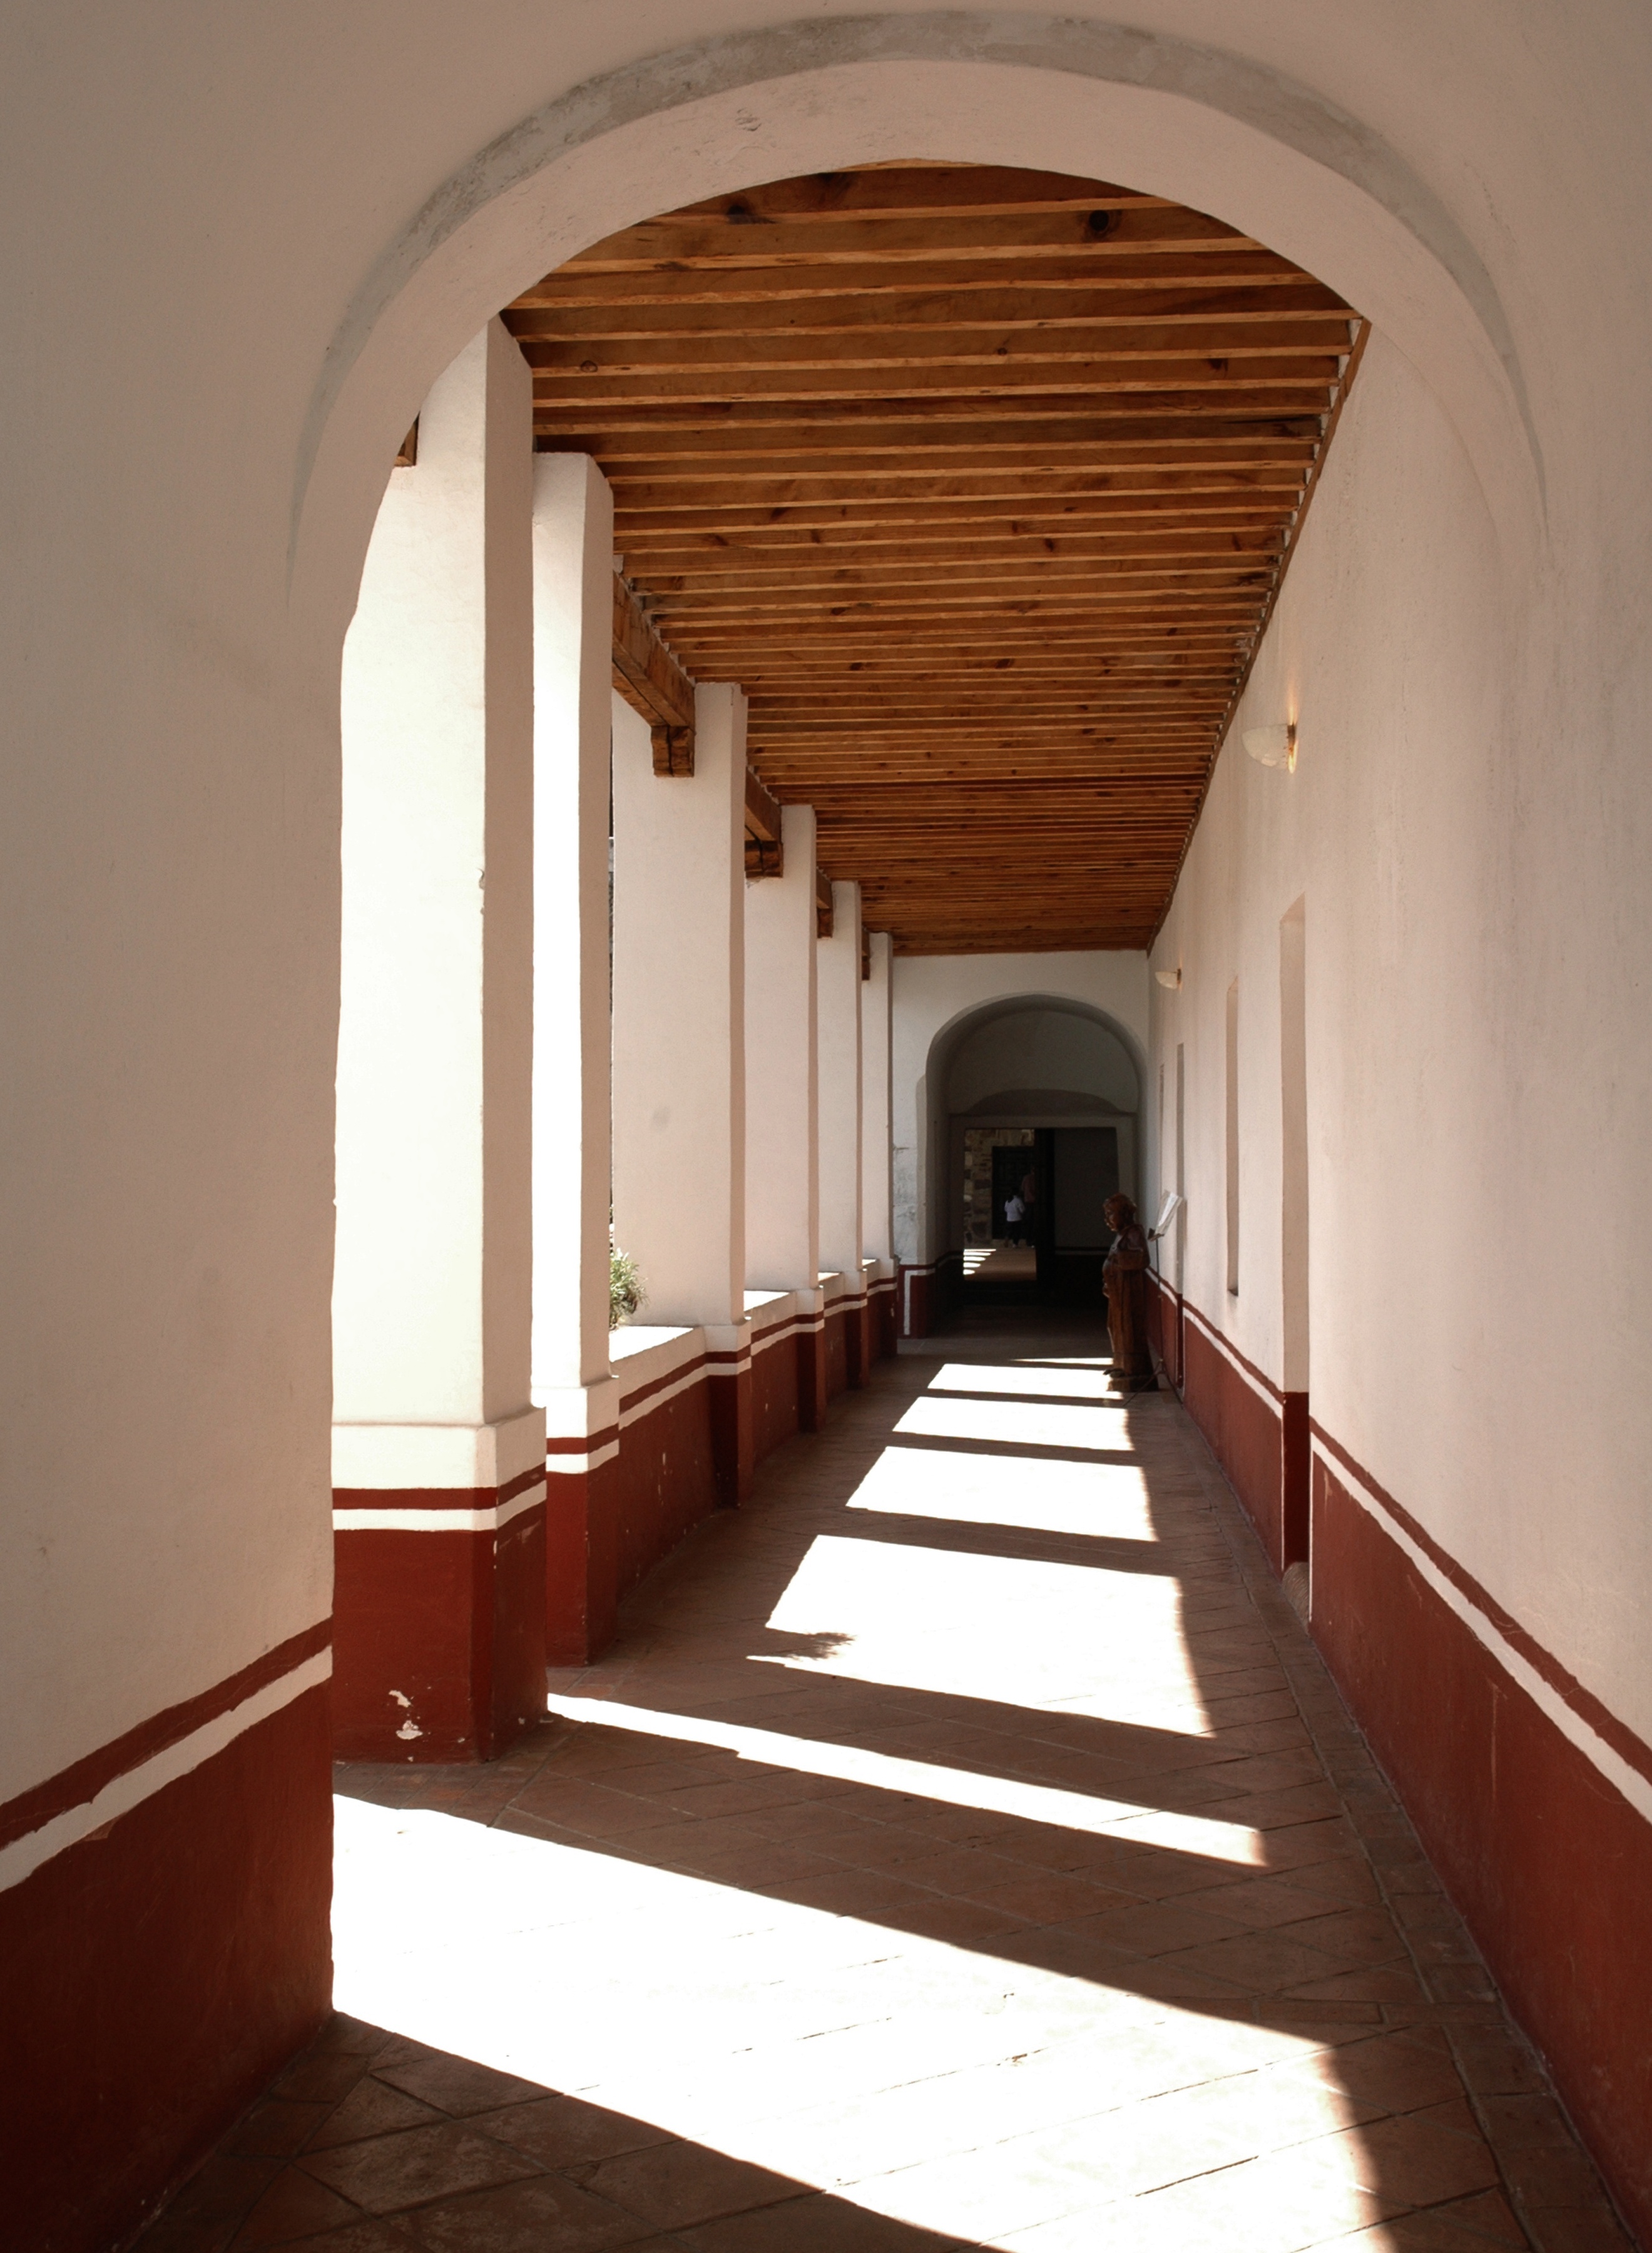
architecture, wood, house, floor, building, home, arch, hall, historic, room, interior design, catholic, spain, temple, stairs, mexico, arches, monastery, symmetry, christianity, estate